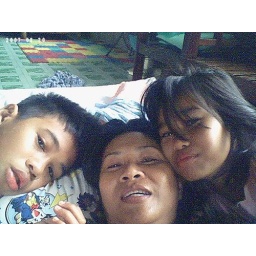
Me and meguel my thirs son, and my daughter in our bed on the floor